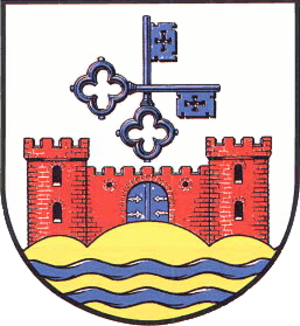
Burg (Dithmarschen) est une commune de Schleswig-Holstein de 4185 habitants, située dans l'arrondissement de Dithmarse.